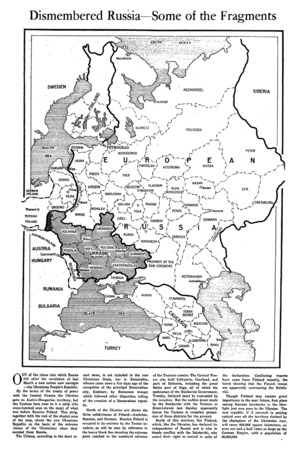
Le traité de Brest-Litovsk est signé le 3 mars 1918 entre les gouvernements des Empires centraux menés par l'Empire allemand et la jeune république russe bolchevique, issue de la révolution russe, dans la ville de Brest-Litovsk et met fin aux combats sur le front de l'Est.